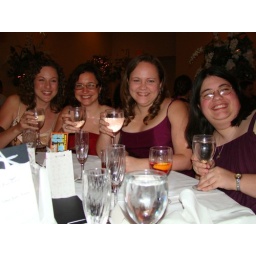
i wanted to make sure the close water glass was in the shot too